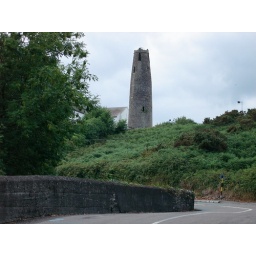
Another castle on the side of the road in Blarney, Ireland.